Australian Cervical Cancer Foundation

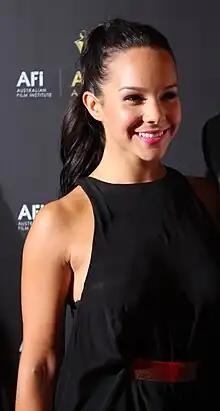
Dena Kaplan an ambassador of the organisation

Orange Hearts Bursary Program is a program in collaboration with Hyundai Help for Kids to help alleviate financial problems to patients of cervical cancer in Australian families. The program provides 10 x $500 bursaries to children of 18 years and under from families who are facing a diagnosis of cervical cancer. The funded money is used to cover the costs of resources such as schoolbooks and stationery as well as aiming at giving children joy and hope.